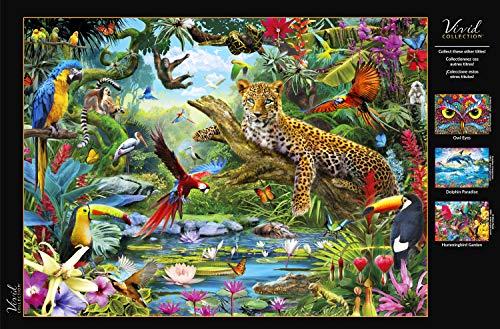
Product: Buffalo Games - Vivid Collection - Leopard Jungle - 1000 Piece Jigsaw Puzzle, Multicolor
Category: Toys & Games | Puzzles | Jigsaw Puzzles
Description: Great Condition.
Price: $12.99
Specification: ProductDimensions:2.1x7.9x7.9inches|ItemWeight:1.27pounds|ShippingWeight:1.27pounds(Viewshippingratesandpolicies)|ASIN:B07T442BTG|Itemmodelnumber:12205|Manufacturerrecommendedage:14yearsandup